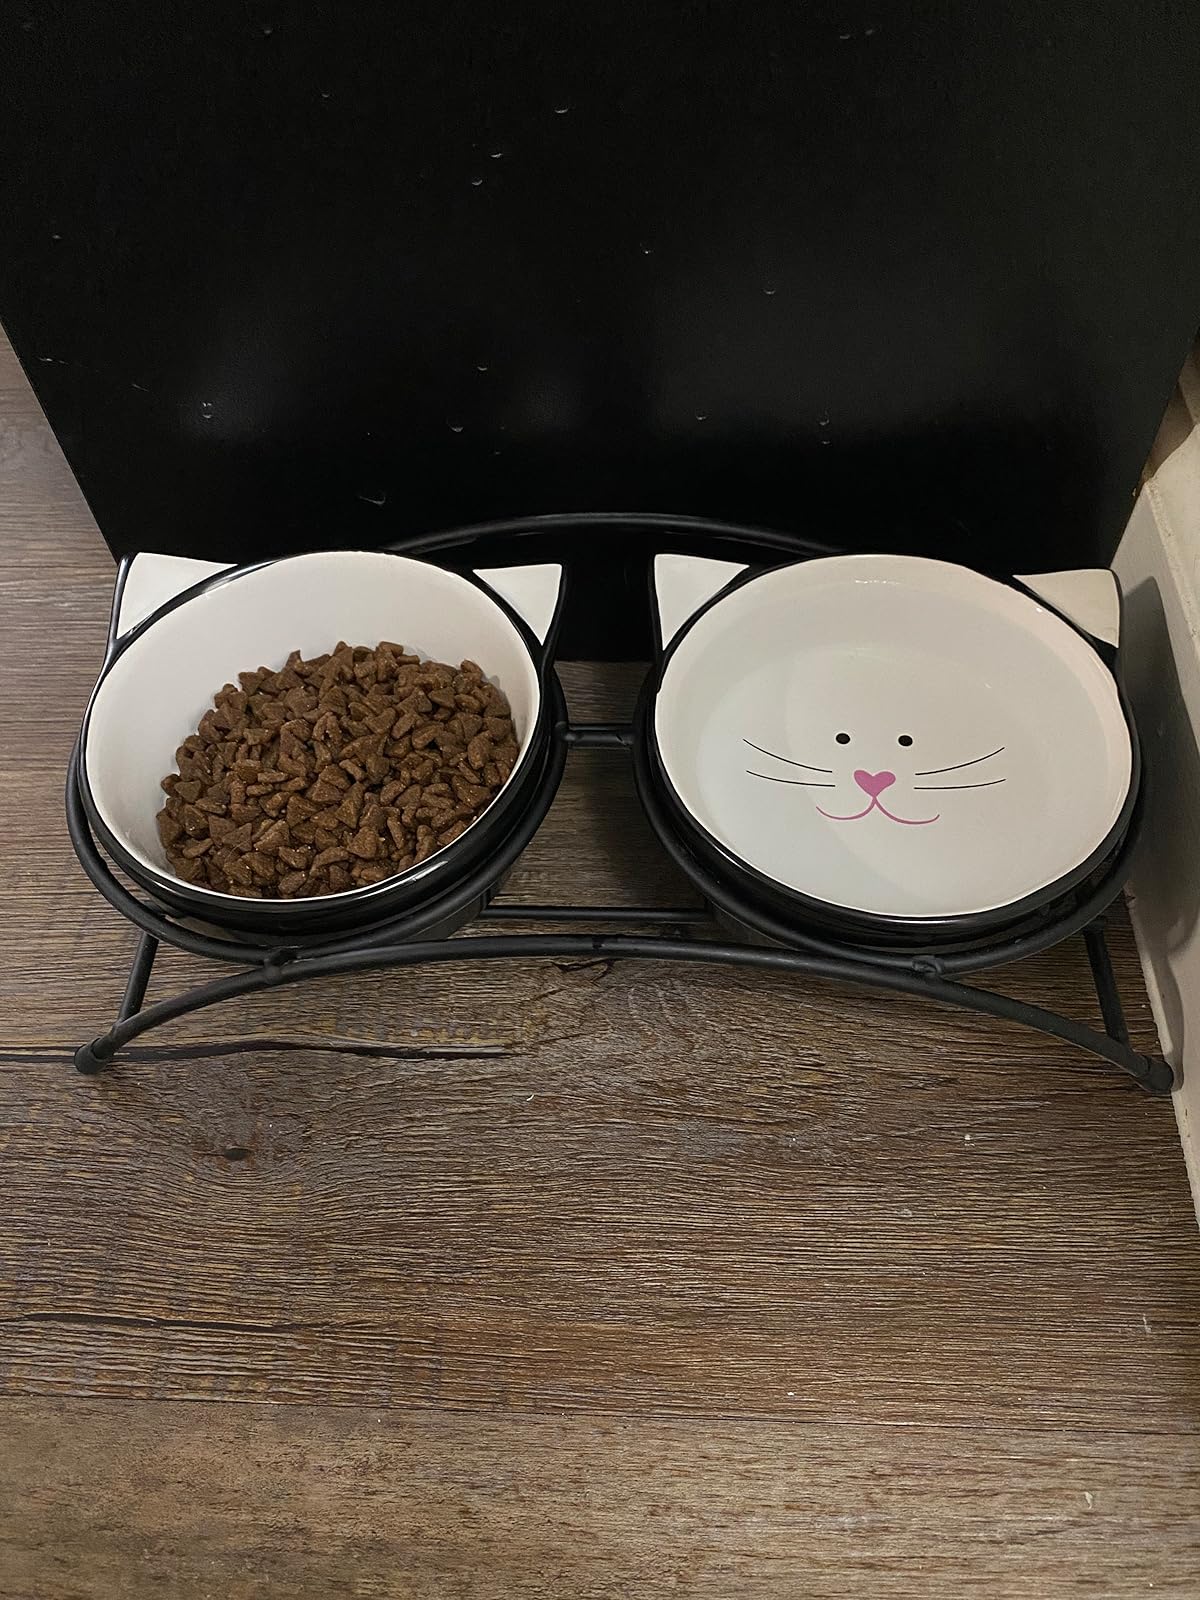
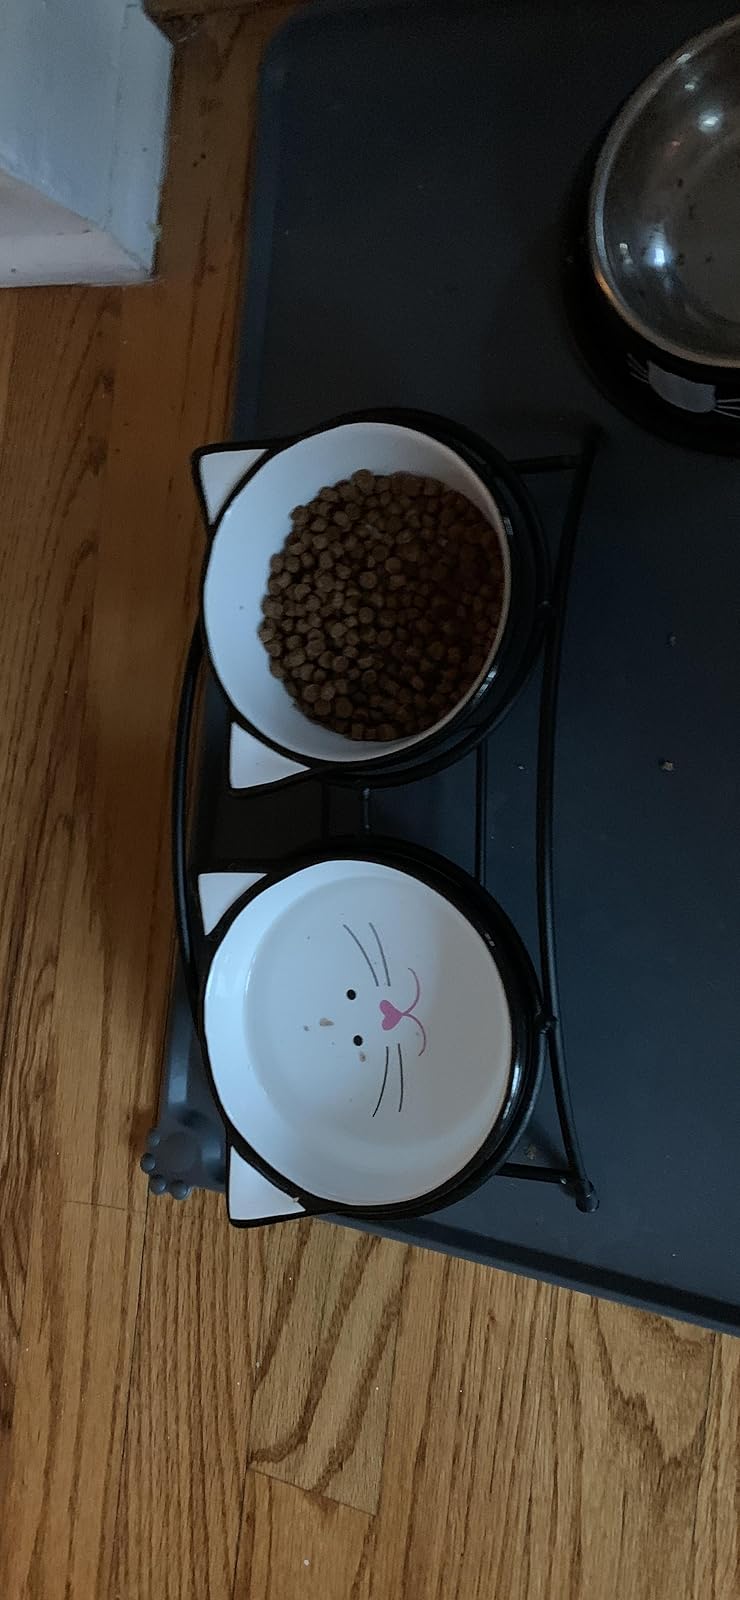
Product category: items_bowl
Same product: yes